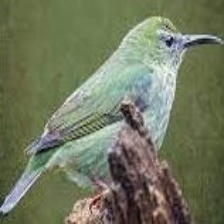
Species: RED LEGGED HONEYCREEPER
Scientific name: CYANERPES CYANEUS